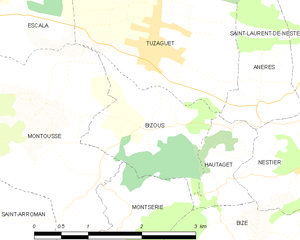
Bizous est une commune française située dans le département des Hautes-Pyrénées, en région Occitanie.